2016 6 Hours of Nürburgring

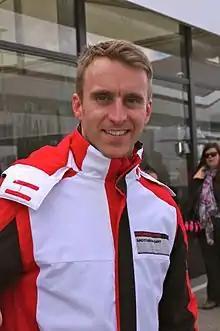
Timo Bernhard "(pictured in 2014)" secured the No. 1 Porsche's first victory of the season.

Racing resumed seven minutes later with Lieb maintaining the No. 2 Porsche's advantage over teammate Hartley. Thiim was overtaken by Bruni for the LMGTE Pro lead, while Hartley reduced the time deficit to teammate Lieb to eleven seconds. The No. 83 AF Corse Ferrari was issued with a 20-second time penalty after it was observed speeding in the pit lane during the full course yellow. Toyota's No. 6 car was pushed into the garage to repair a loose engine component. Sam Bird, driving the No. 71 AF Corse car, went into the turn five gravel trap but recovered to remain in third place in LMGTE Pro. Pizzonia in Manor's No. 44 vehicle passed Leventis's No. 42 Strakka Racing car for third place in LMP2; the latter fell to fifth after he was overtaken by Derani. A fourth full course yellow was triggered when Lieb attempted to lap Kahled Al-Qubaisi in the No. 88 Abu Dhabi-Proton Racing car but hit him, sending the latter into the turn six gravel trap. Most of the LMP1 and LMP2 runners made pit stops during the full course yellow. Lieb's front-left dive plane was damaged and required repairs, Audi's No. 7 car had its front bodywork changed and the track was cleaned by marshals.